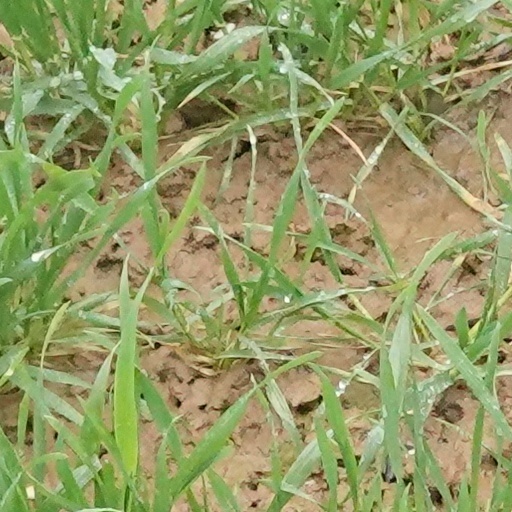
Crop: wheat